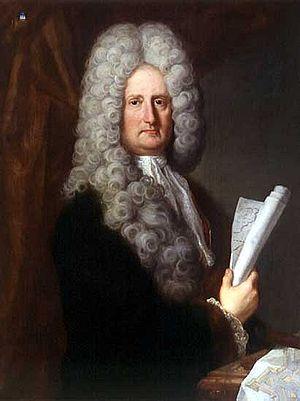
Luigi Ferdinando Marsigli, comte de Marsigli, est un scientifique et militaire italien de la fin du XVIIᵉ et du début du XVIIIᵉ siècle, qui fut tout à la fois géographe, naturaliste, géologue et botaniste.
L'Académie des sciences de l'institut de Bologne est une société savante de Bologne, en Italie, fondée en 1714 et ayant prospéré au siècle des Lumières. Elle est, au début du XXIᵉ siècle, étroitement liée à l'université de Bologne.